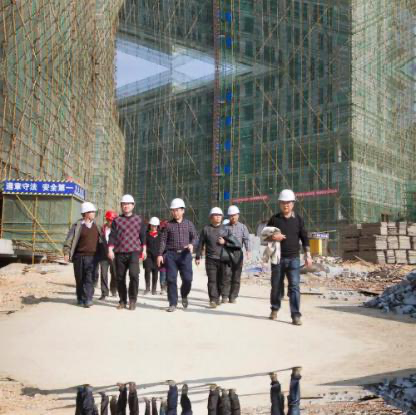
Objects in the image:
label: helmet
label: helmet
label: helmet
label: helmet
label: helmet
label: helmet
label: helmet
label: helmet